Laurie Bliss

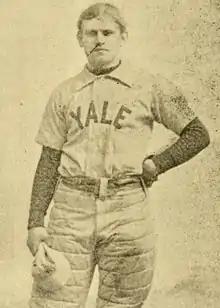
Bliss pictured in "The Official National Collegiate Athletic Association football guide, 1893"

Laurence Thornton "Laurie" Bliss (November 28, 1872 – November 12, 1942) was an American football player and coach. He served as the head football coach at the United States Military Academy in 1893 and at Lehigh University in 1895, compiling a career college football record of 7–11. Bliss played football at Yale University as a halfback alongside his brother, C. D. Bliss, who went on to coach at Stanford University, Haverford College, and the University of Missouri. After graduation, he played with the amateur Chicago Athletic Association.